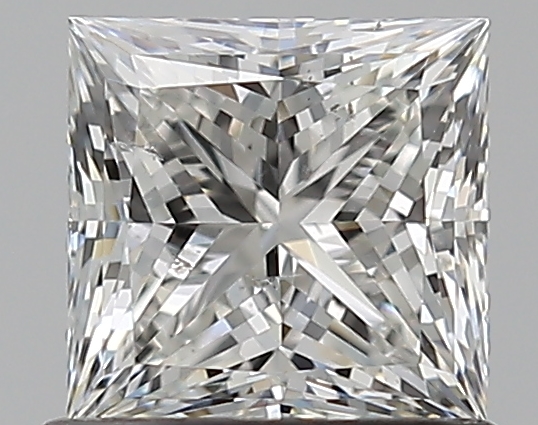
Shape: princess
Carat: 0.76
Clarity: SI1
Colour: H
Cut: EX
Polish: EX
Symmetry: EX
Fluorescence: N
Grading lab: GIA
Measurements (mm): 5.01 x 4.93 x 3.57